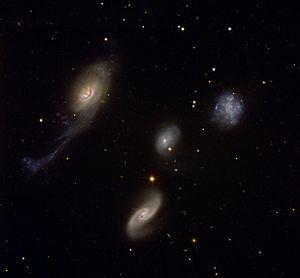
NGC 89 est une galaxie spirale barrée située à environ 45,0 Mpc de la Voie lactée dans la constellation du Phénix. Elle a été découverte par l'astronome britannique John Herschel en 1834. Notons que la base de données NASA/IPAC ainsi que Wolfgang Steinicke considèrent cette galaxie comme lenticulaire. Cette classification est sans doute basée sur d'anciennes photographies, car on voit clairement la présence de bras spiraux ainsi que d'une barre sur la photographie du quartette de Robert.
NGC 88 est une galaxie lenticulaire barrée située à environ 47,1 Mpc de la Voie lactée dans la constellation du Phénix. Elle a été découverte par l'astronome britannique John Herschel en 1834.
Le quartette de Robert est un groupe de galaxies dans la constellation du Phénix. Il est composé de quatre galaxies en interaction : NGC 87, NGC 88, NGC 89 et NGC 92. Il a été découvert dans les années 1830 par John Herschel. La galaxie NGC 101 est un membre plus lointain du groupe.